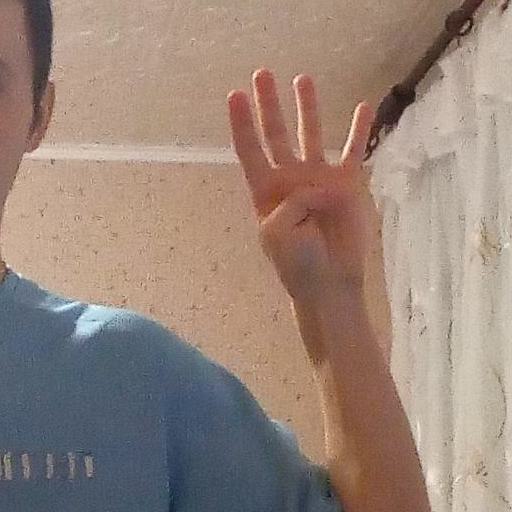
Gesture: four